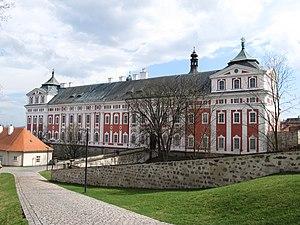
Broumov est une ville du district de Náchod, dans la région de Hradec Králové, en Tchéquie. Sa population s'élevait à 7 586 habitants en 2017.